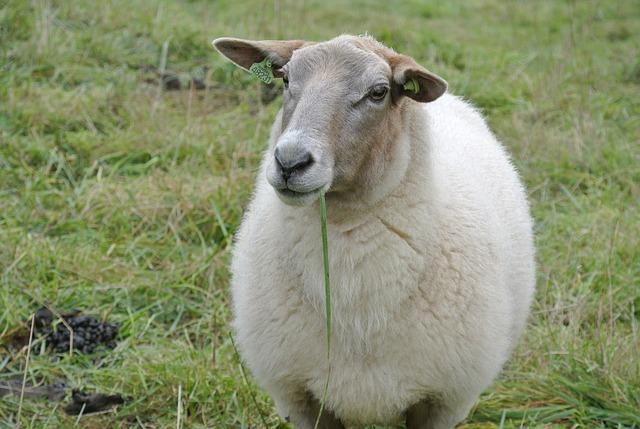
sheep